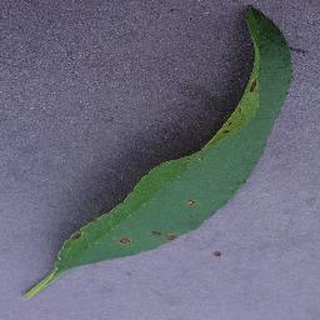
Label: peach_bacterial_spot